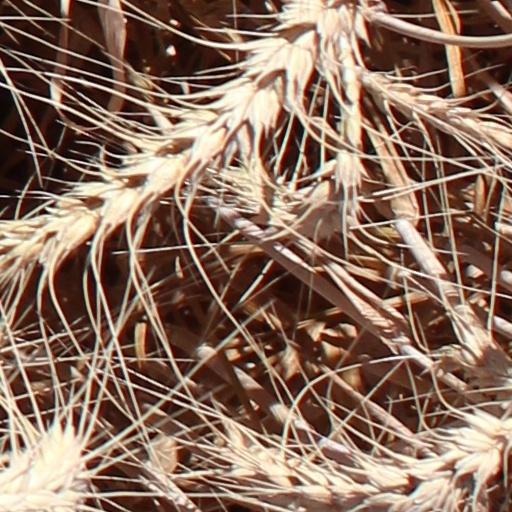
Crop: wheat